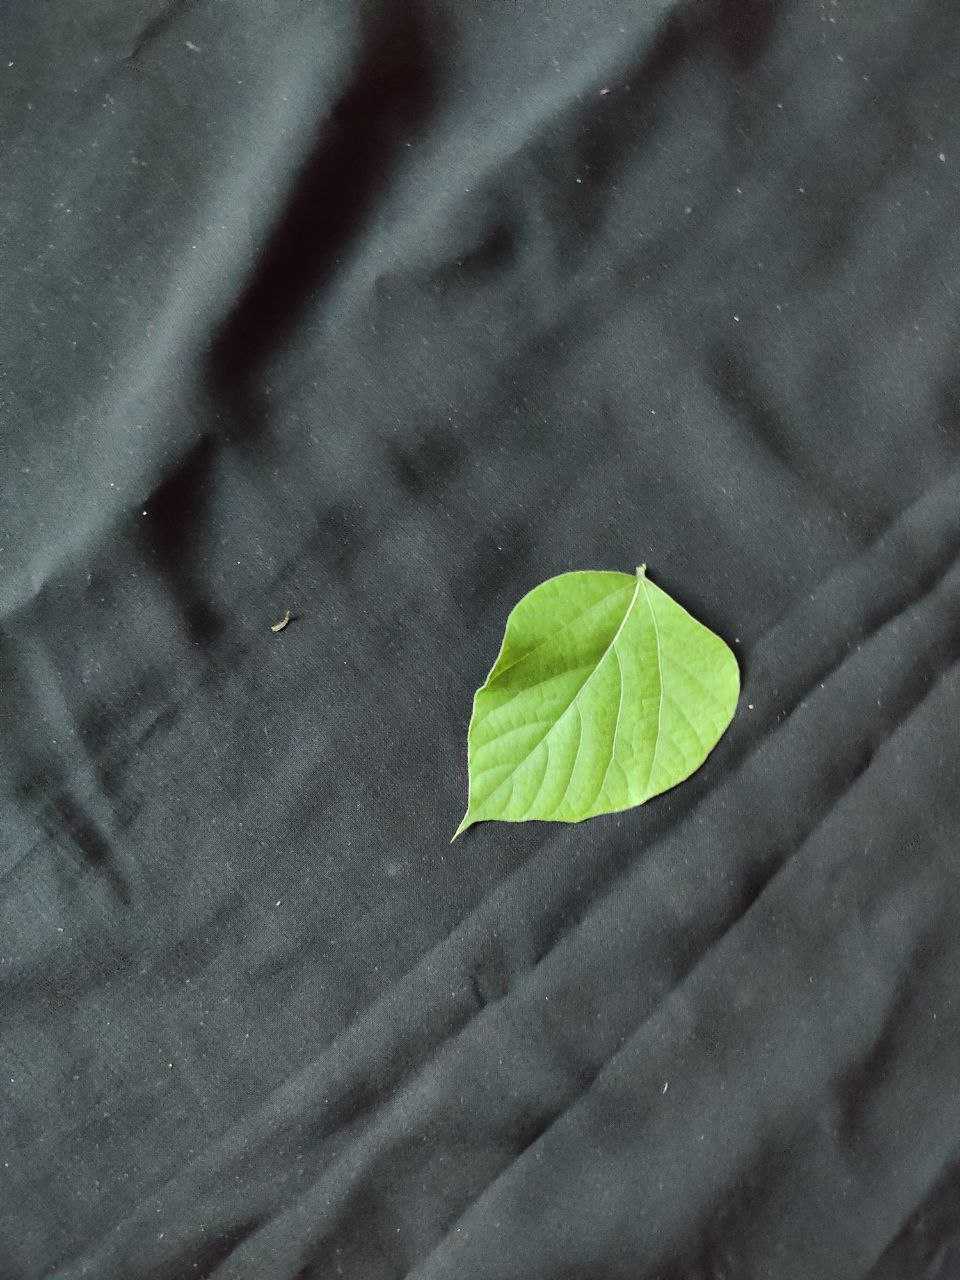
Crop: bean
Leaf condition: Fresh Leaf